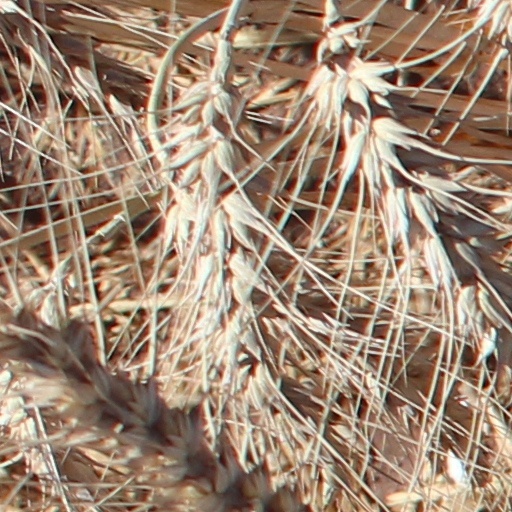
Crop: wheat